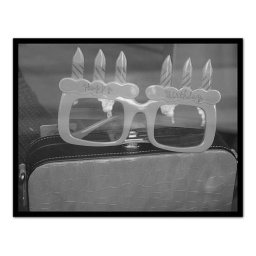
Saw these in a cute store window in Ballard, suburb of Seattle